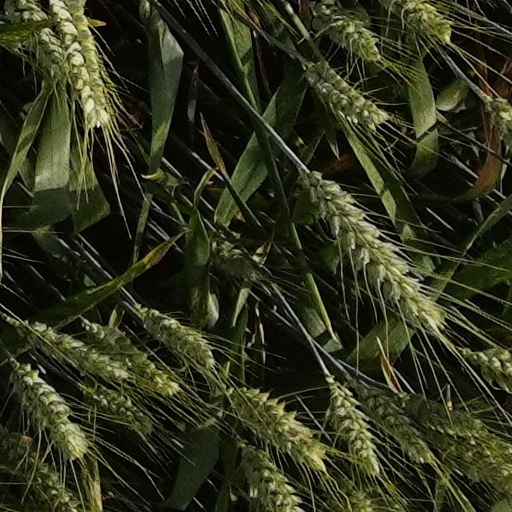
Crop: wheat